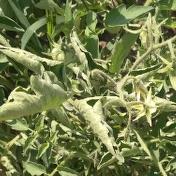
Crop: Tomato
Condition: virosis-d